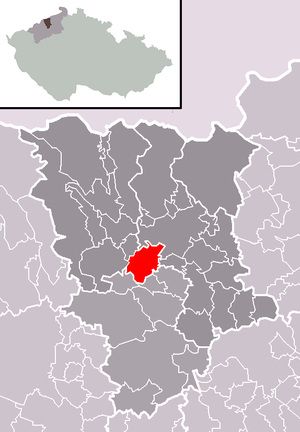
Zabrušany est une commune rurale du district de Teplice, dans la région d'Ústí nad Labem, en Tchéquie. Sa population s'élevait à 1 149 habitants en 2018.